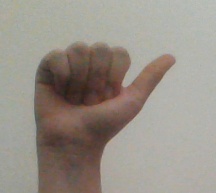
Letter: dhad